Eassie Old Church

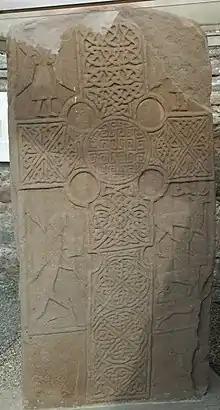
Eassie Sculpted Stone

The Eassie sculpted stone is a Class II symbol stone and one of the oldest surviving Pictish cross-slabs in the United Kingdom, dating to the late AD 600s. It is excellent condition for its age with most of the stone's details still visible. The stone was discovered in the 18th century at the bottom of the burn which runs close to the church. It was later moved to its present location.